Adam Jones (baseball)

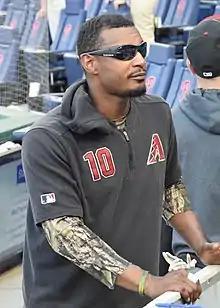
Jones with the Arizona Diamondbacks

On March 11, 2019, Jones signed a one-year, $3 million contract with the Arizona Diamondbacks. In his one season with Arizona, Jones batted .260/.313/.414 with 16 home runs and 67 RBI in 137 games. Defensively, he committed six errors and had the lowest fielding percentage of all major league right fielders (.972), though more advanced statistics rated him as below average, but not the worst in the league at the position.